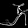
Label: Sandal